Louis Kolitz

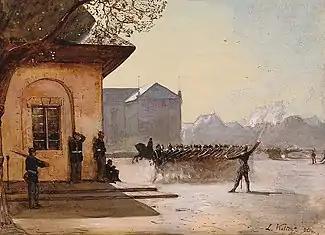
Parade Ground, Hanau

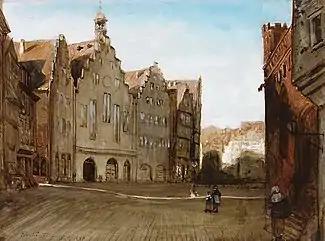
Frankfurt am Main, Street Scene

Louis Kolitz (5 April 1845, in Tilsit – 24 July 1914, in Berlin) was a German painter who worked in a wide variety of genres, including history painting, military art, portraits, landscapes and vedute. For many years, he served as Director of the Kunsthochschule Kassel.